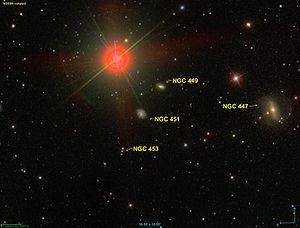
Image créée à l'aide du logiciel Aladin Sky Atlas du Centre de Données astronomiques de Strasbourg et des données de SDSS (Sloan Digital Sky Survey).
NGC 451 est une galaxie spirale située dans la constellation des Poissons à environ 218 millions d'années-lumière de la Voie lactée. Elle a été découverte par l'astronome français Édouard Stephan en 1881. Elle a été redécouverte dans les années 1890 par l'astronome américain Edward Barnard et elle a été incluse au catalogue IC sous la cote IC 1661.